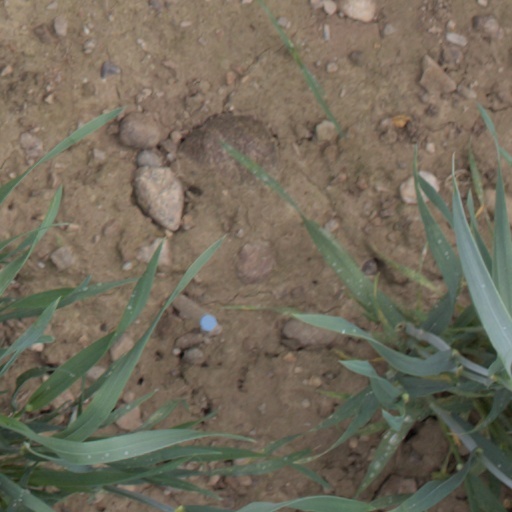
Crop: wheat